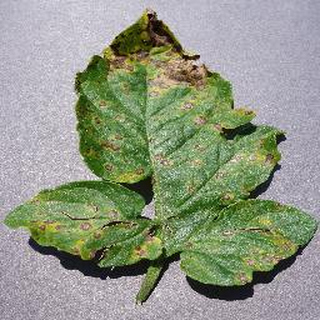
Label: tomato_septoria_leaf_spot